Bercher

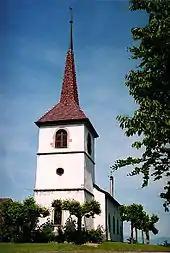
Church in Bercher

From the , 182 or 20.7% were Roman Catholic, while 541 or 61.6% belonged to the Swiss Reformed Church. Of the rest of the population, there were 7 members of an Orthodox church (or about 0.80% of the population), and there were 28 individuals (or about 3.19% of the population) who belonged to another Christian church. There were 12 (or about 1.37% of the population) who were Islamic. There was 1 person who was Hindu and 2 individuals who belonged to another church. 103 (or about 11.73% of the population) belonged to no church, are agnostic or atheist, and 16 individuals (or about 1.82% of the population) did not answer the question.